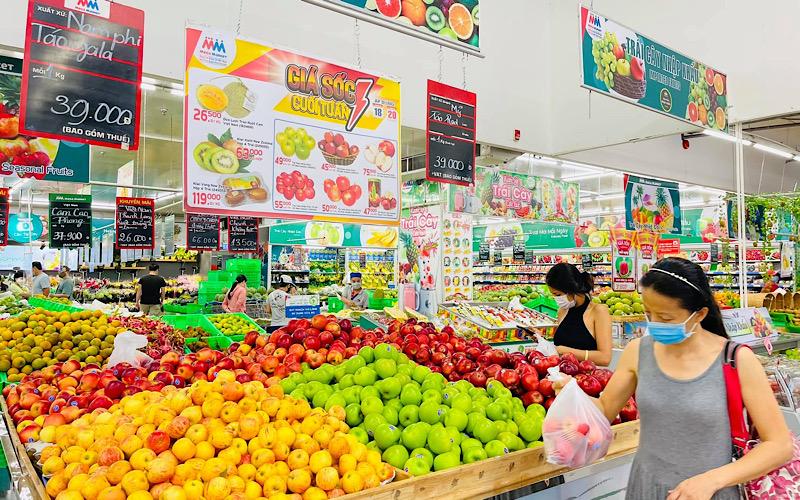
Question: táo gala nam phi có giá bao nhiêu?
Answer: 39 000 đồng